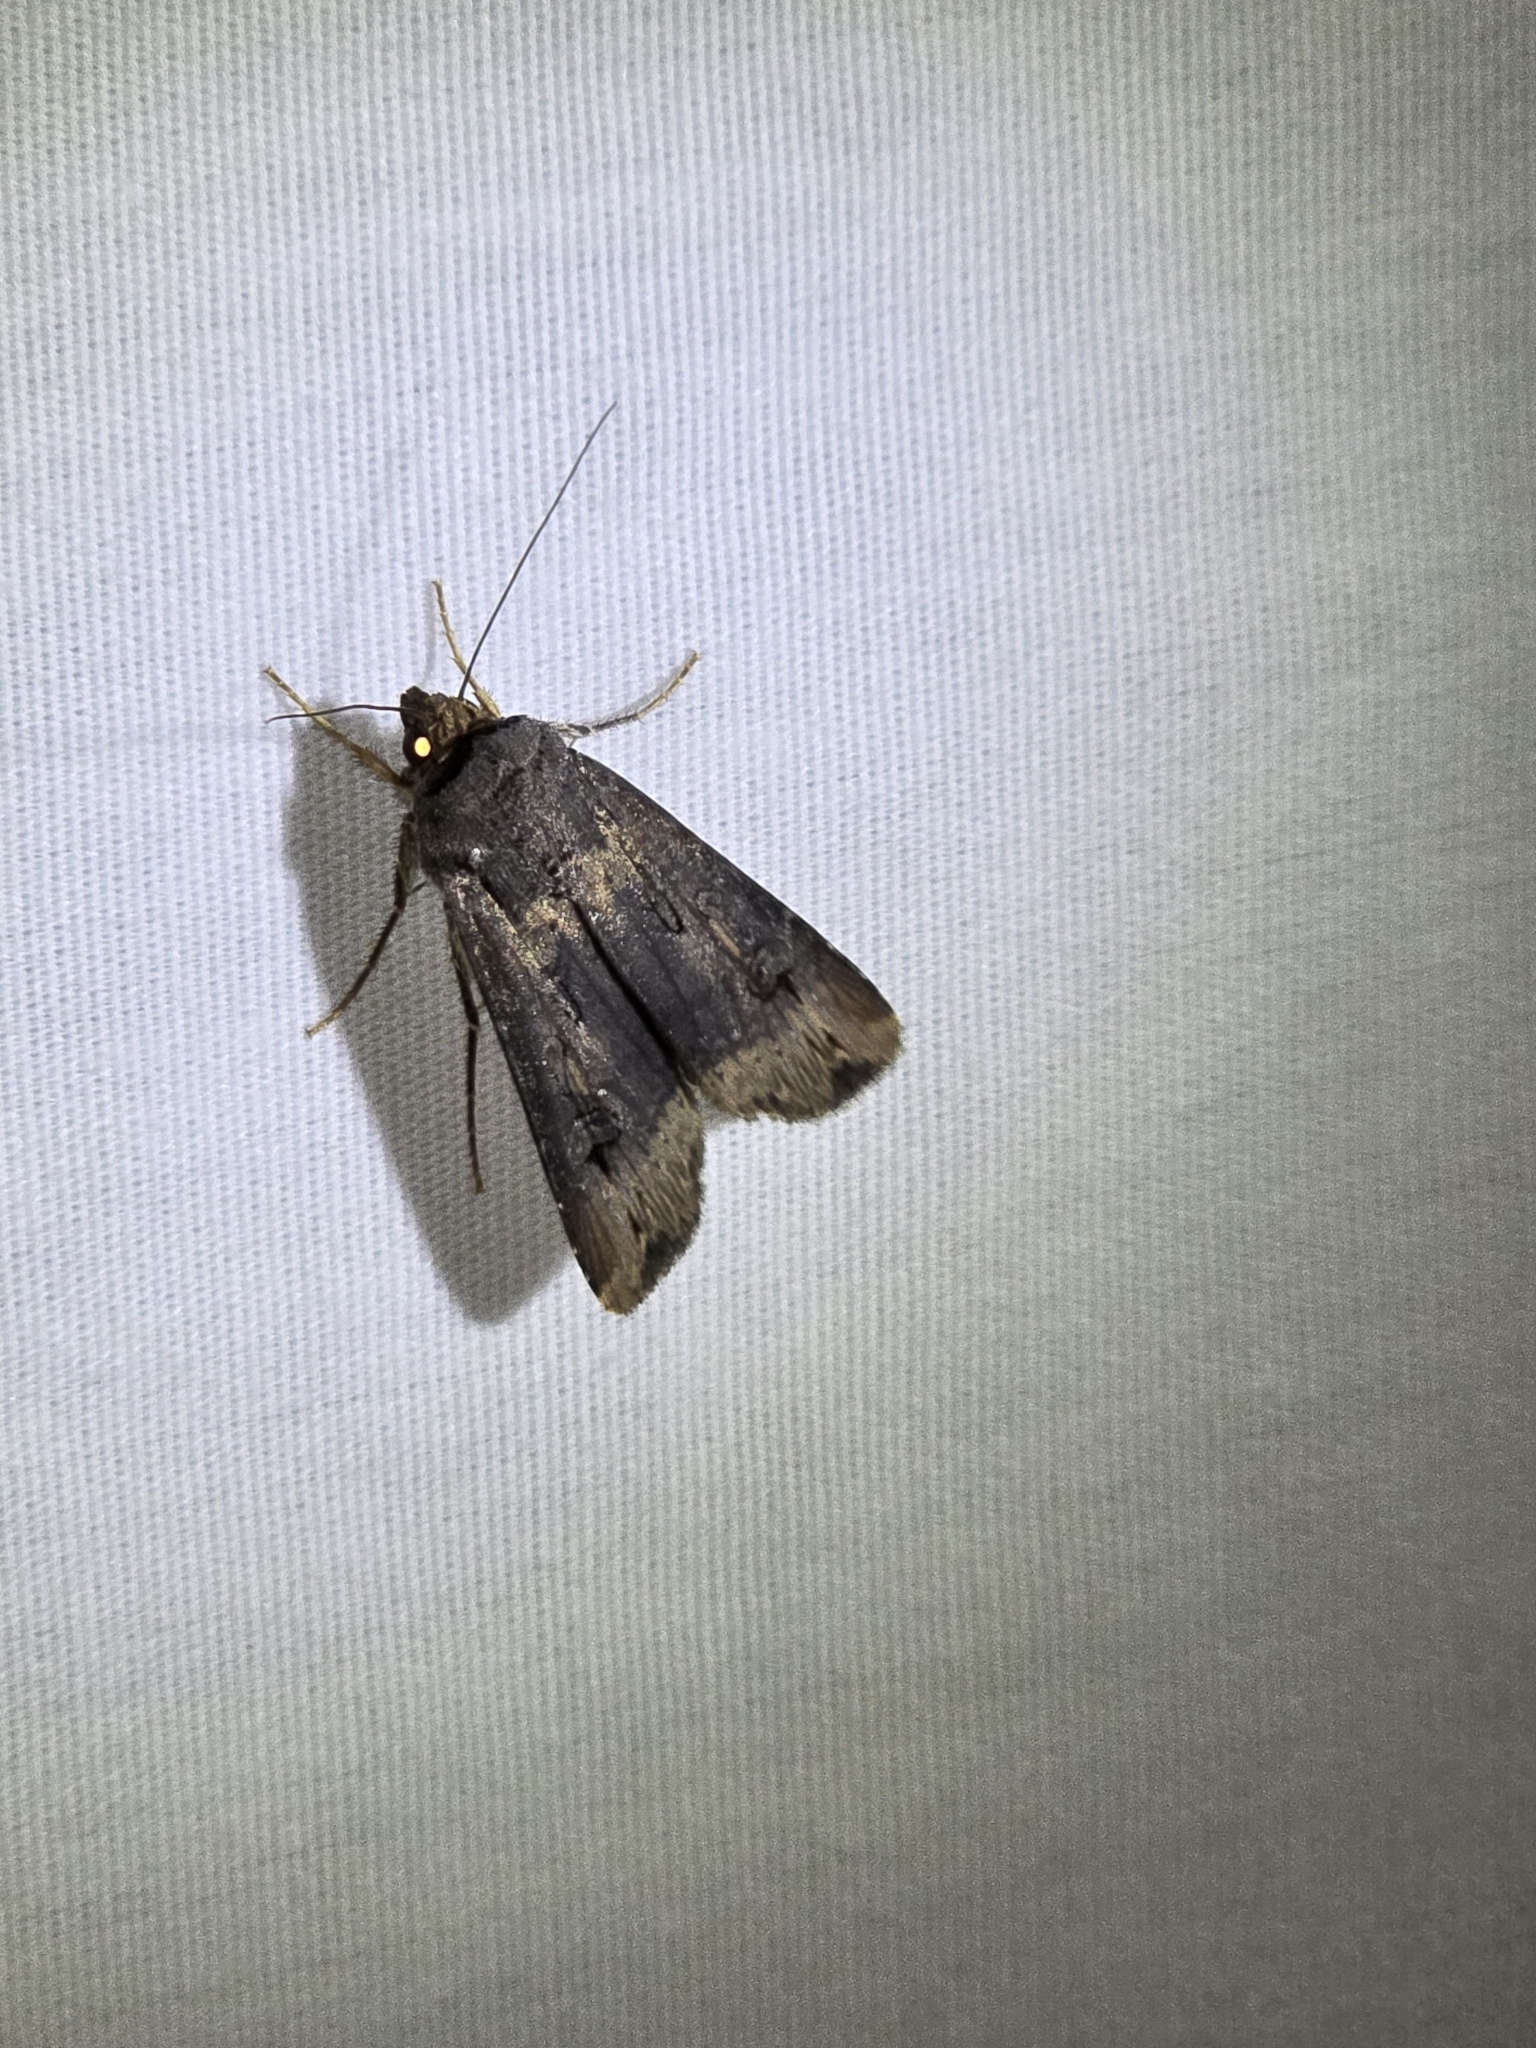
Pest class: cutworms